Frederick Townsend Ward

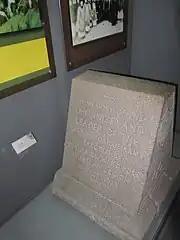
Ward's tombstone in Taiping Kingdom History Museum

Ward was mortally wounded in the Battle of Cixi, about 10 miles from Ningbo on September 21, 1862, when he was shot in the abdomen. One version is that he was wounded at the base of the city wall. Ward had survived 14 previous battlefield injuries.